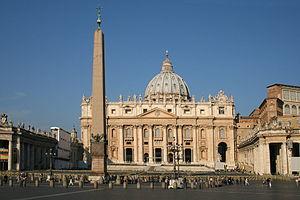
La Place Saint-Pierre devant la Basilique Saint-Pierre et l'Obélisque du Vatican.
Un monolithe est un bloc de pierre massif monumental de grande dimension, constitué d'un seul élément, naturel ou taillé, éventuellement déplacé. L'architecture monolithe est une construction réalisée dans un bloc unique d'un seul matériau, et l'industrie lithique désigne l'ensemble des objets en pierre taillée par les humains.
Cette liste des monuments de la Rome antique recense les monuments les plus importants construits à Rome ou à proximité immédiate, depuis la fondation de la ville jusqu'au début du VIIᵉ siècle.